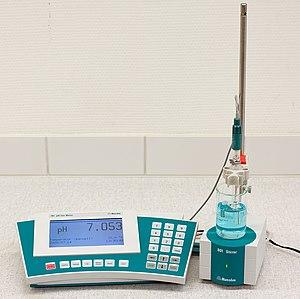
Un pH-mètre est un appareil, souvent électronique, permettant la mesure du pH d'une solution.